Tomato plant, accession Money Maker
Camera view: vertical (180 deg); turntable rotation: 150 degrees
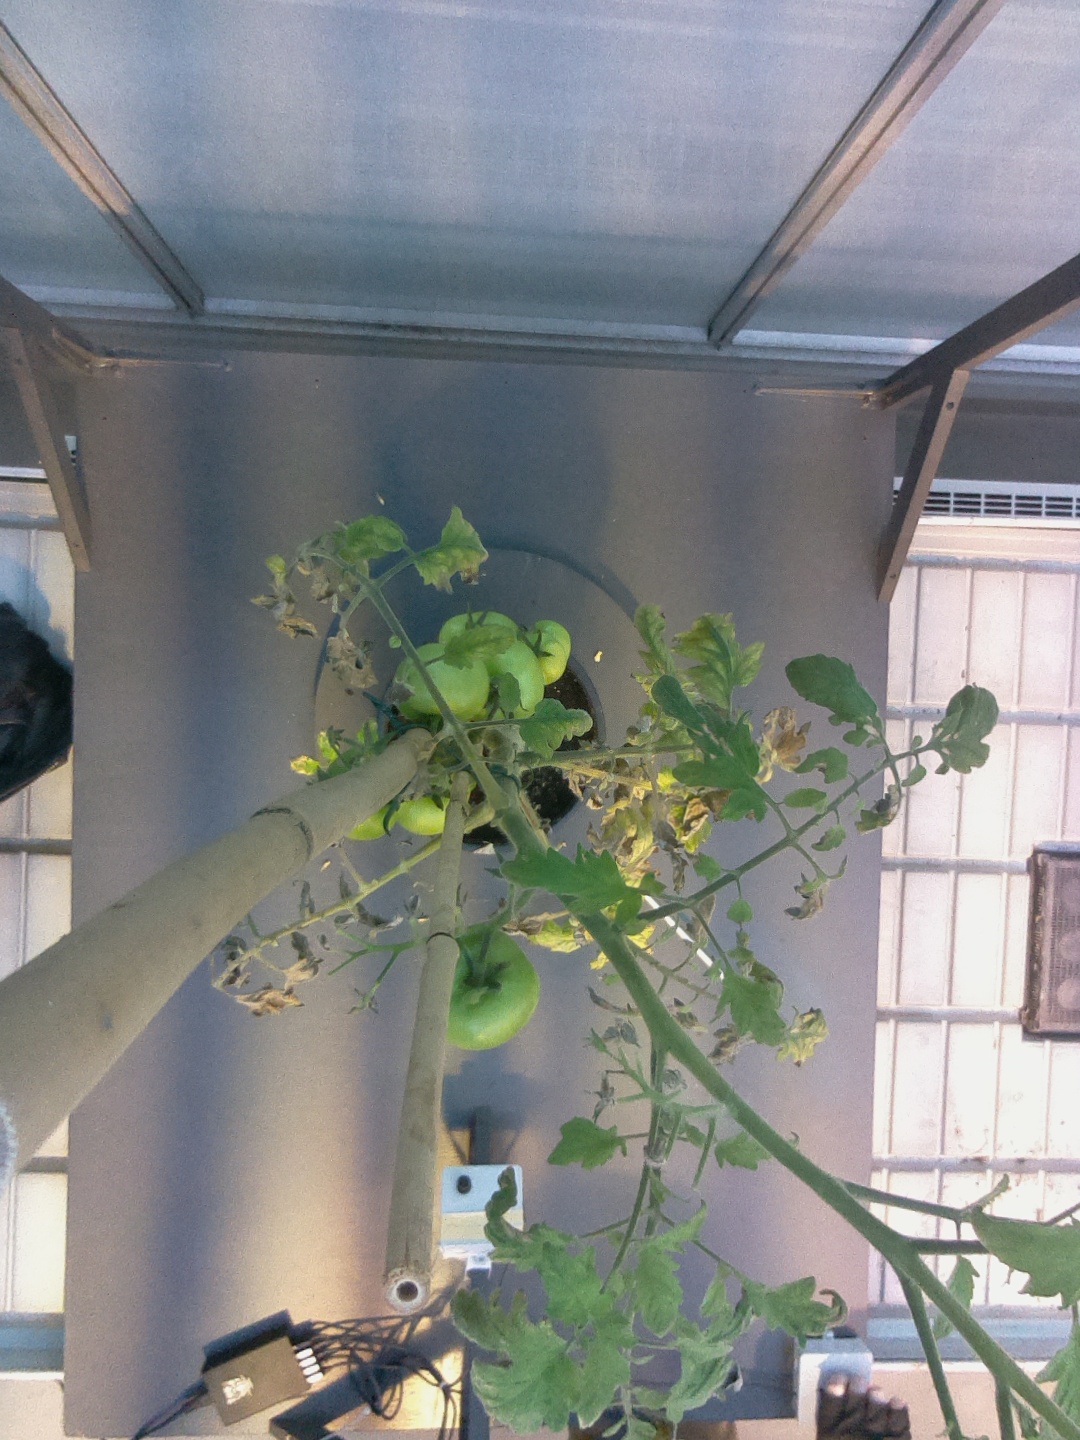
BBCH growth stage 77: 70%-80% of final fruit size